Hanford Engineer Works

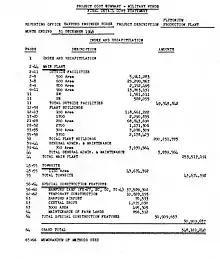
Project cost summary through 31 December 1946: "GRAND TOTAL 348,101,240"

Throughout the war, the Manhattan Project maintained a top secret classification. Until news arrived of the atomic bombing of Hiroshima, fewer than one percent of Hanford's workers knew they were working on a nuclear weapons project. Groves noted that "We made certain that each member of the project thoroughly understood his part in the total effort; that, and nothing more." The words "uranium" and "plutonium" were forbidden; the former was "base metal" and the latter "product". Posters and cartoons featuring "Security Jane" and "Corporal Paddy" exhorted workers to avoid talking about the work they did.